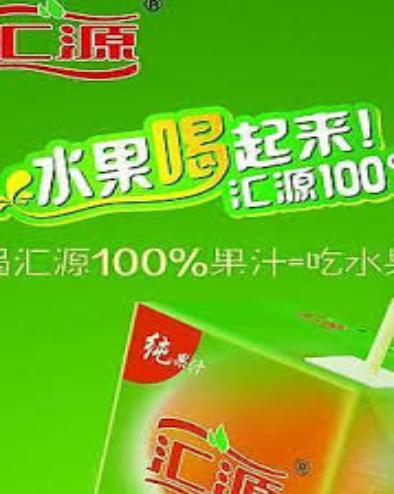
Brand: Huiyuan
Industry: Food